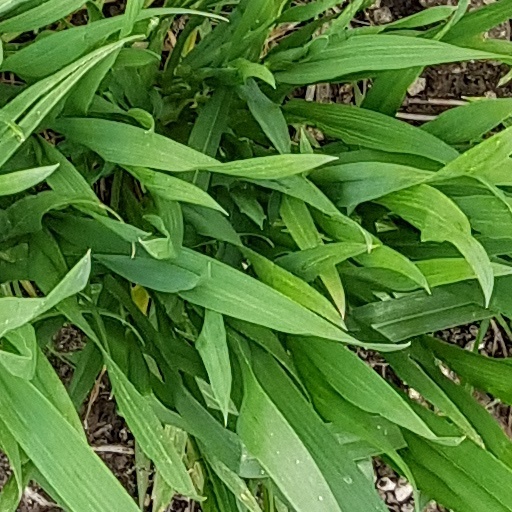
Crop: wheat